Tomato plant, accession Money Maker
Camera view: vertical (180 deg); turntable rotation: 330 degrees
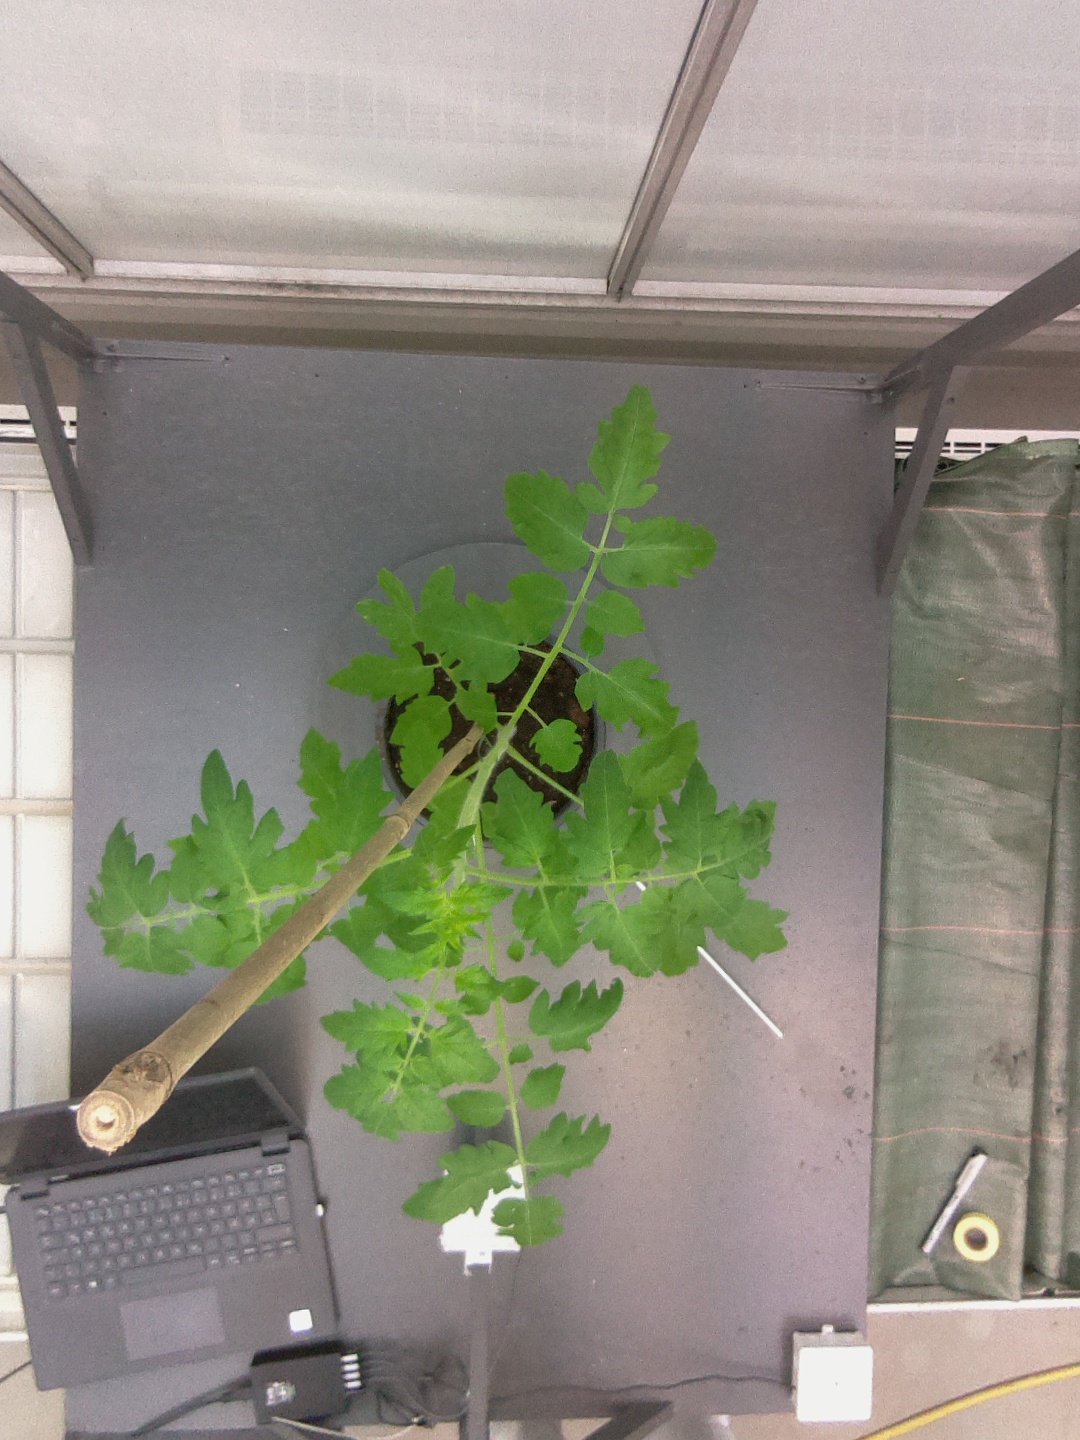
BBCH growth stage 15: 10 of true leaves visible